Zaječar

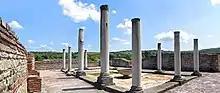
Felix Romuliana, now Gamzigrad

The Late Roman fortified palace compound and memorial complex of Gamzigrad-Romuliana at the outskirts of Zaječar was commissioned by Emperor Caius Valerius Galerius Maximianus, in the late 3rd and early 4th century. It was known as Felix Romuliana, named after the Emperor's mother Romula. The site consists of fortifications, the palace in the north-western part of the complex, basilicas, temples, hot baths, memorial complex, and a tetrapylon. The site offers a unique testimony of the Roman building tradition marked by the ideology of the period of the Second Tetrarchy. The group of buildings is also unique in its intertwining of ceremonial and memorial functions. The relation between two spatial ensembles in this site is stressed by the tetrapylon which is placed on the crossroads between the worldly fortification and palace on the one side and the other-worldly mausoleums and consecration monuments on the other.